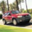
Label: automobile